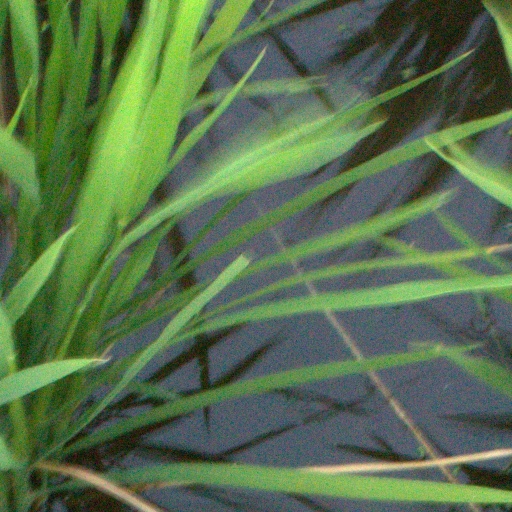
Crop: rice